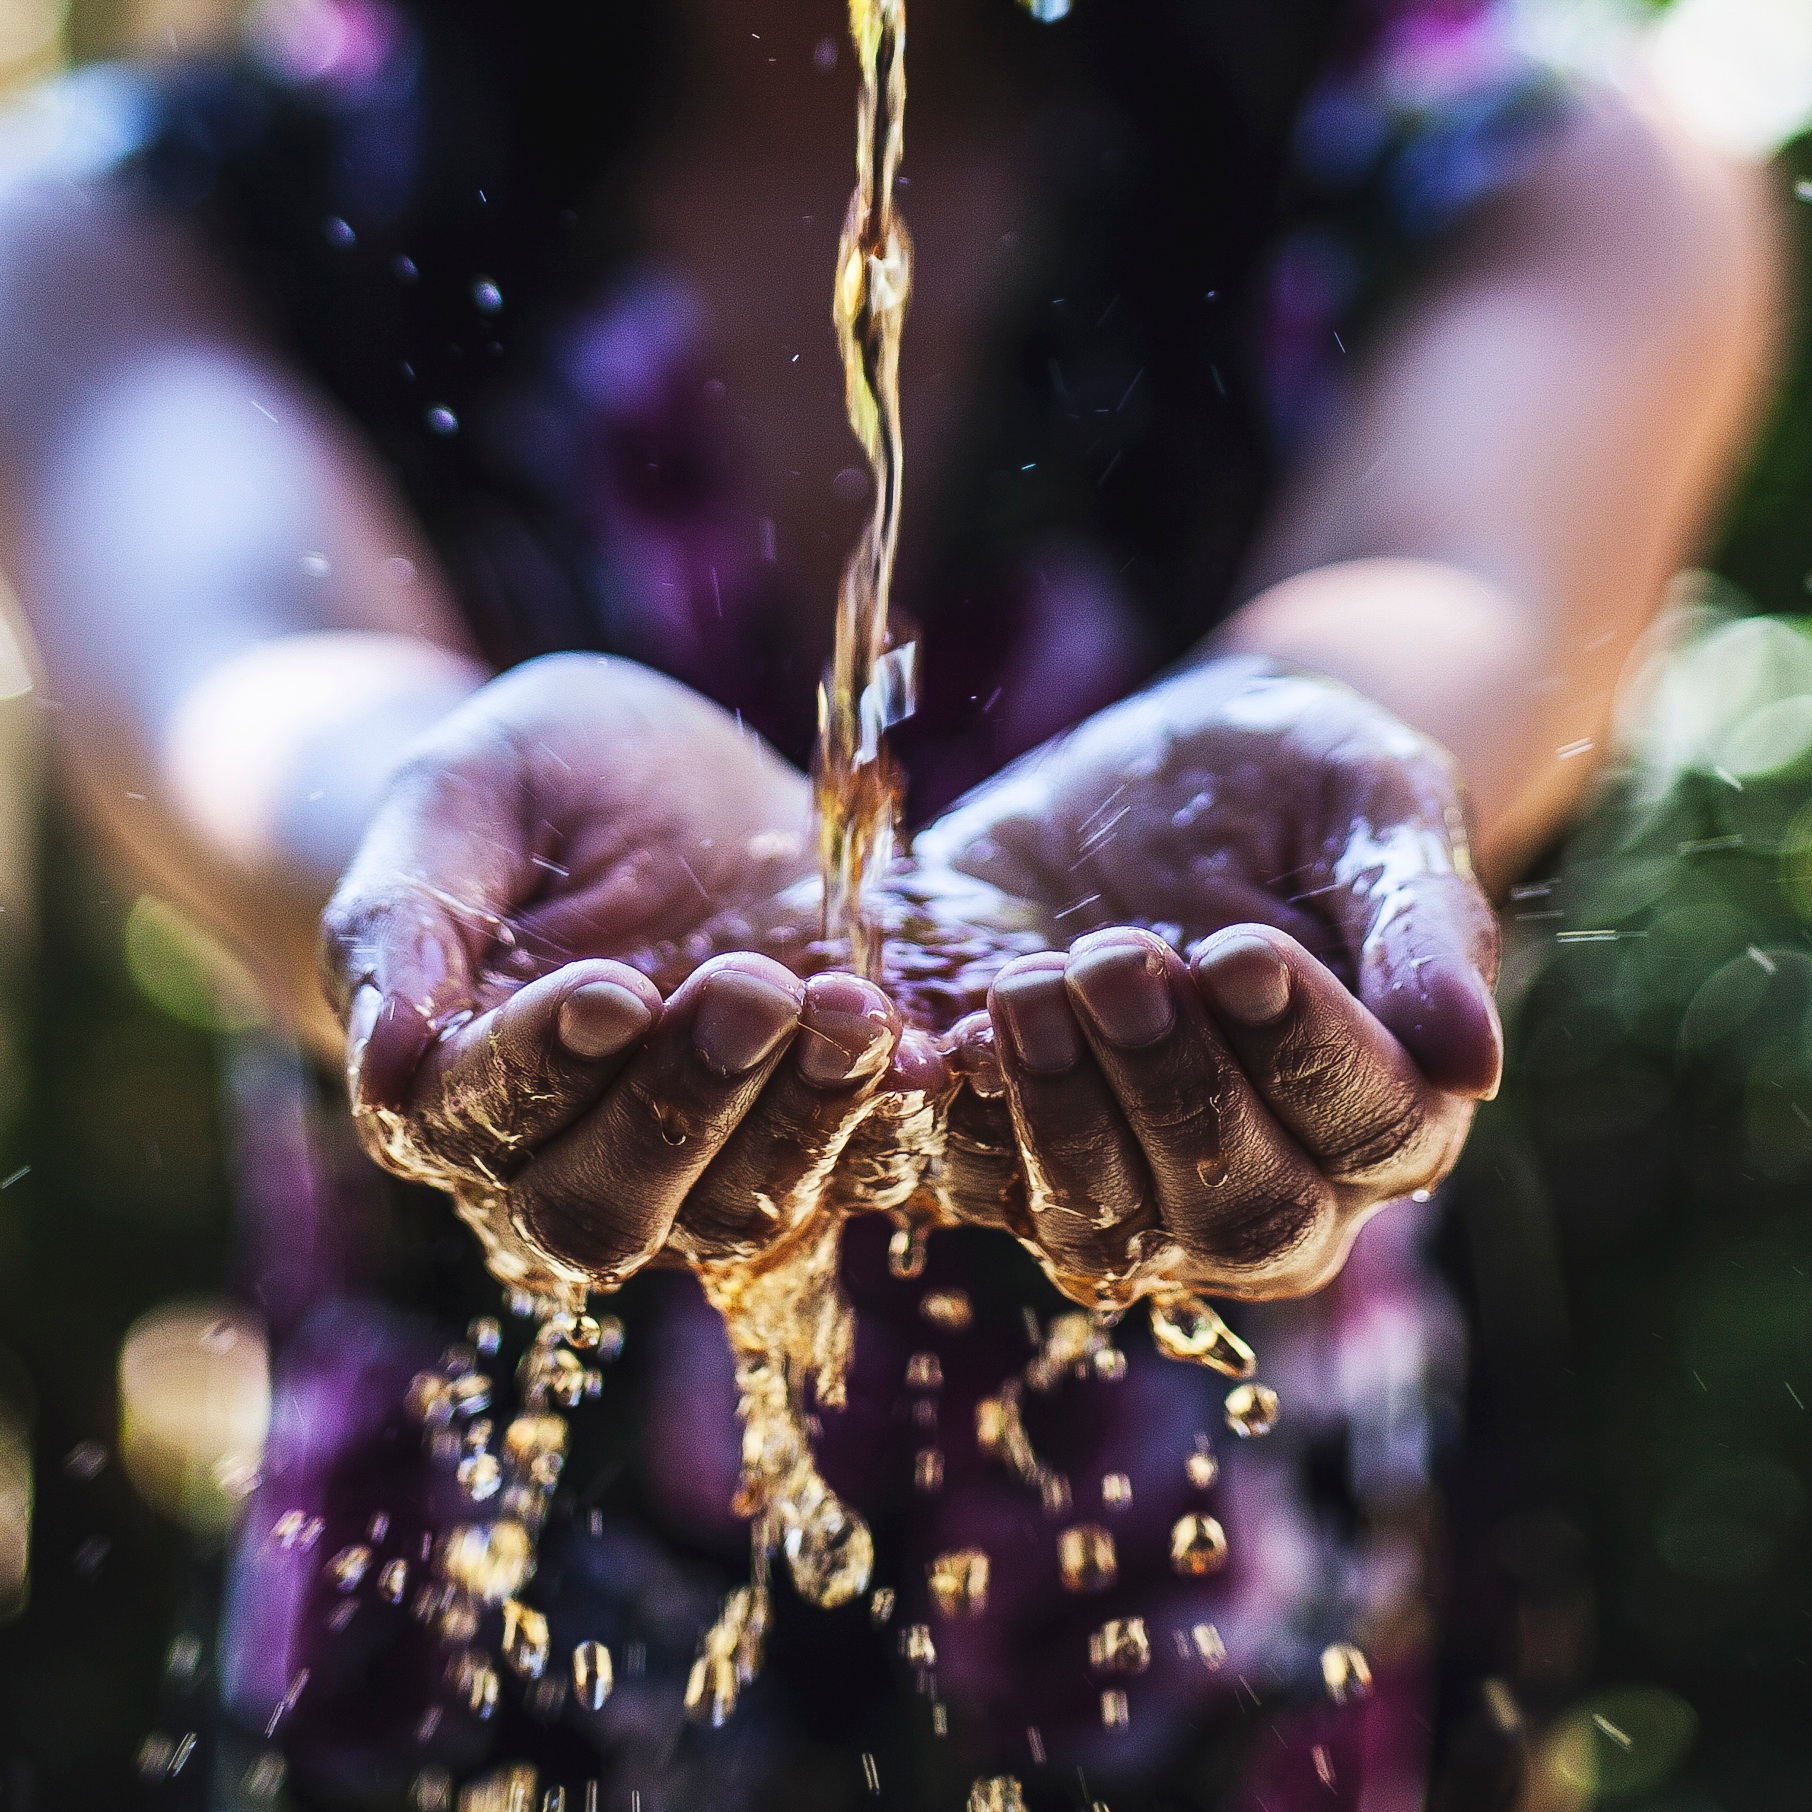
plant, photography, leaf, flower, purple, insect, biology, flora, invertebrate, close up, organ, macro photography